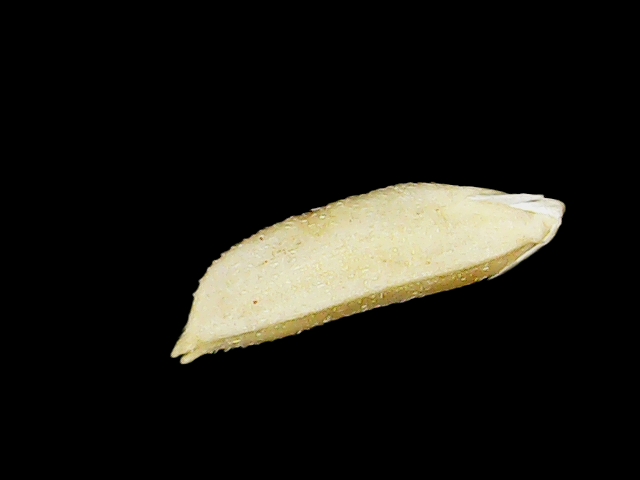
Rice variety: Binadhan21